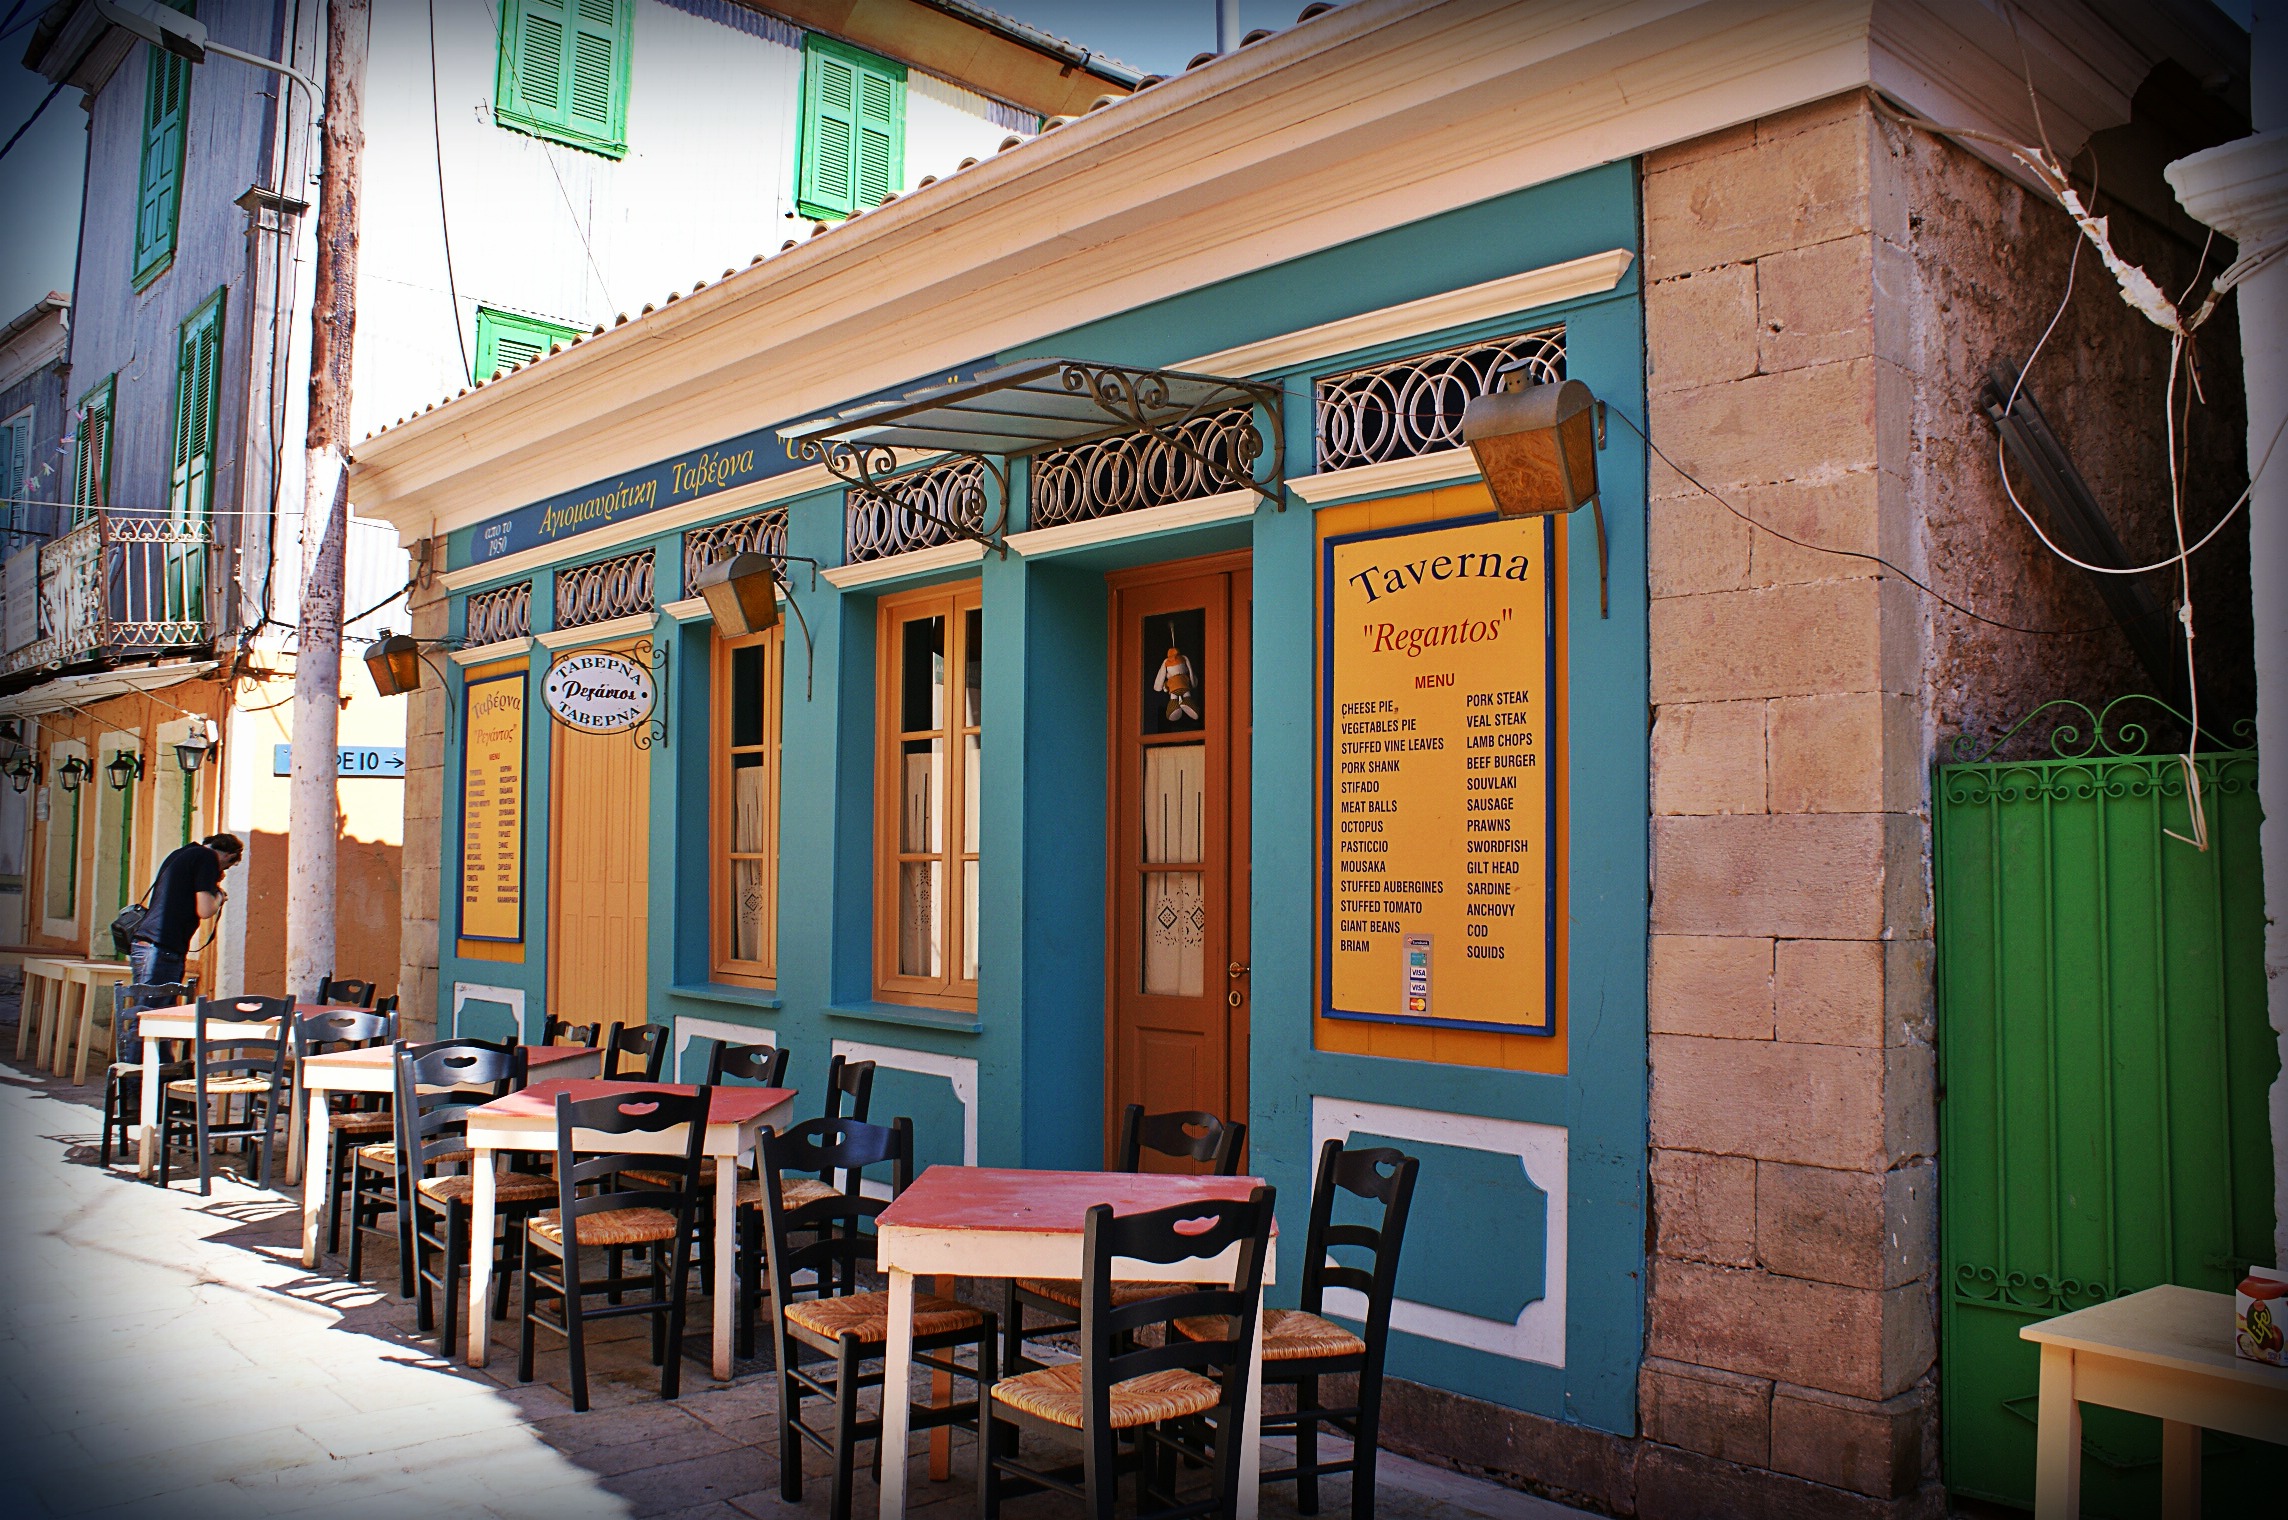
architecture, structure, building, restaurant, bar, construction, exterior, interior design, engineering, design, coffeehouse, greece, tavern, architectural, architecture design, lefkada, lefkas